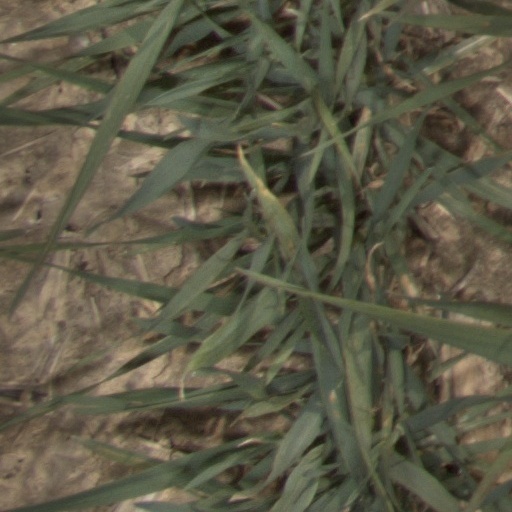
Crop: wheat